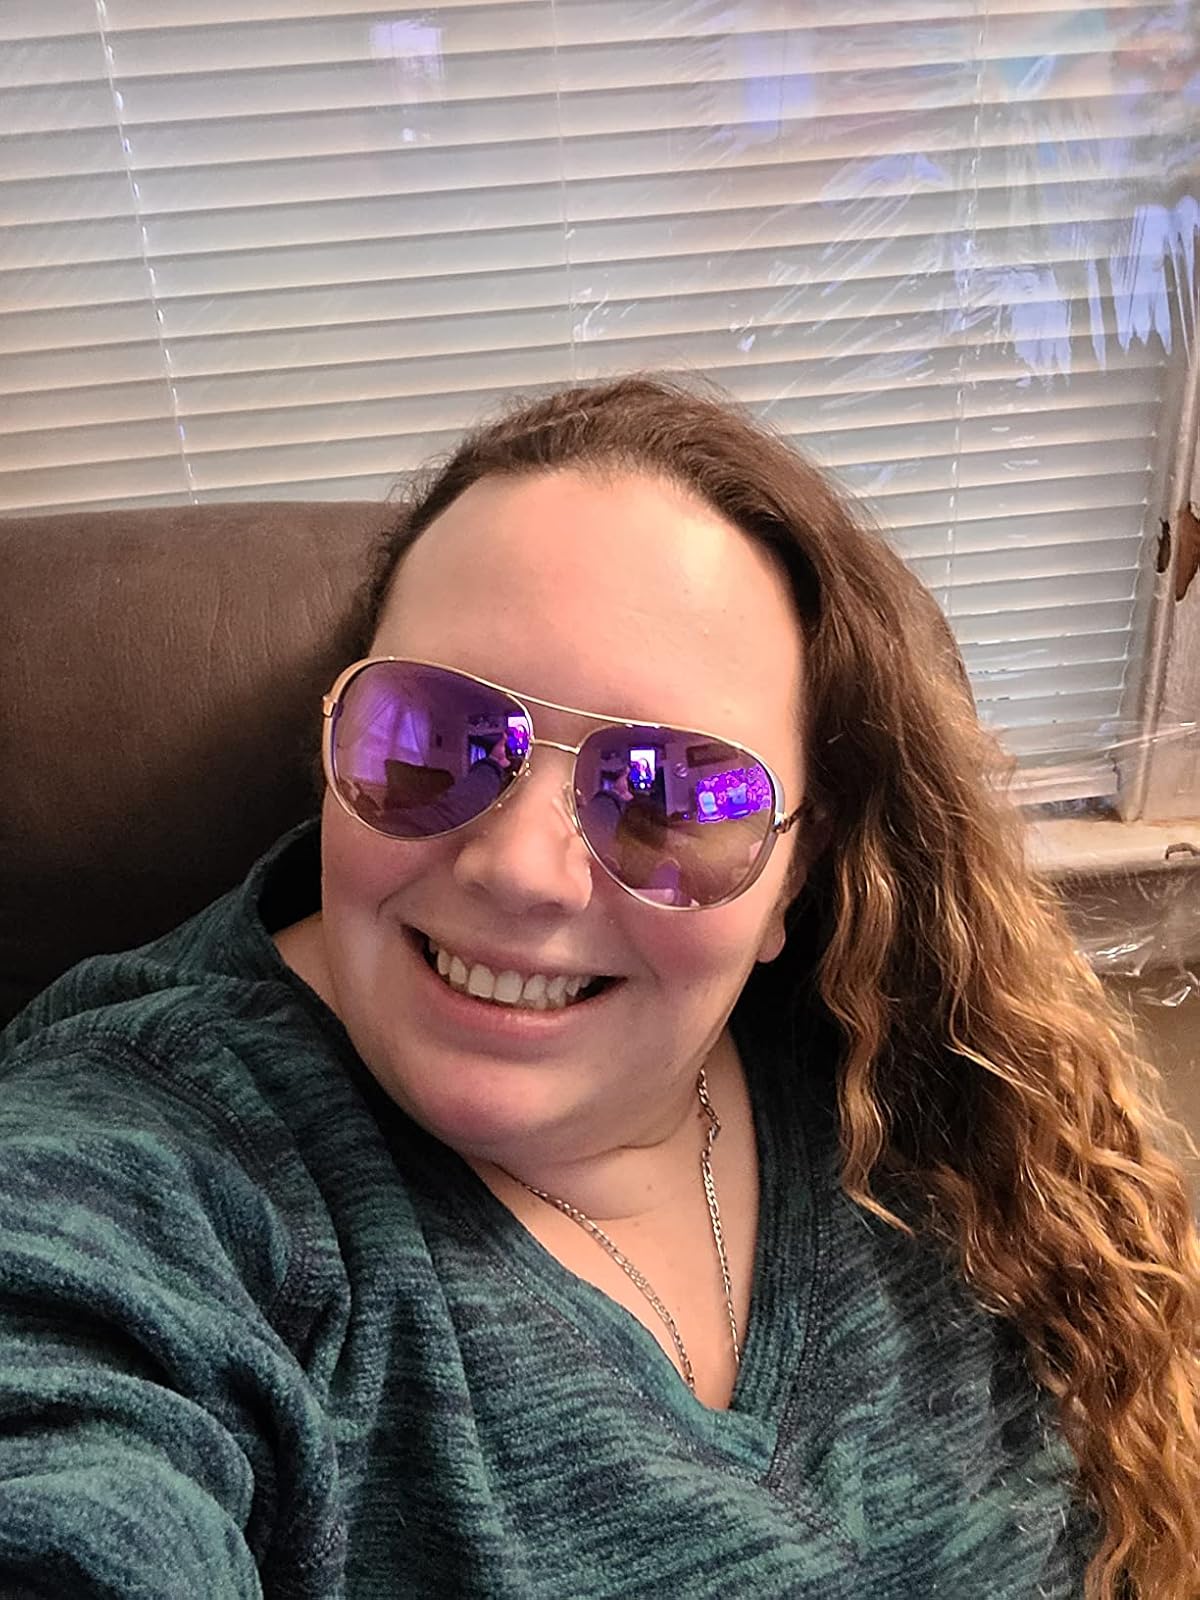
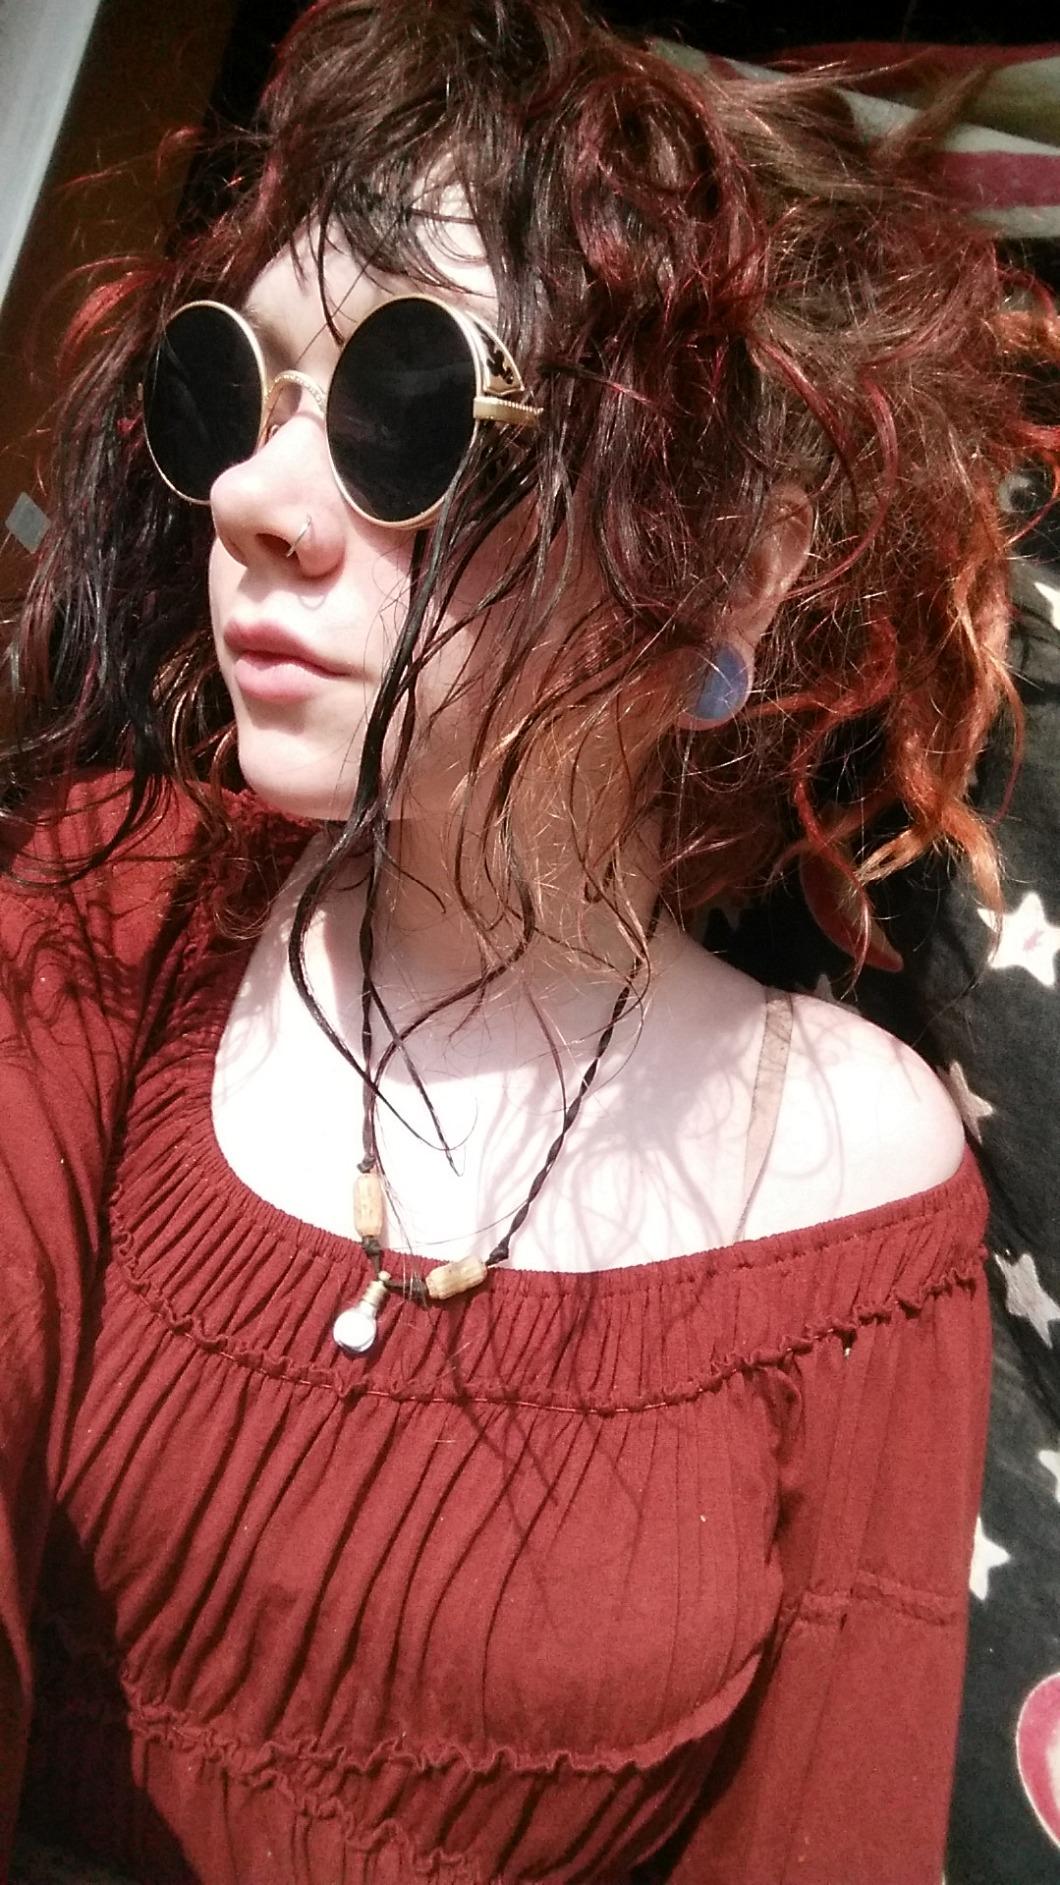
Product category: accessories_sunglasses
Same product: no